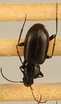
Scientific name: Calathus advena
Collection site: Rocky Mountains NEON (RMNP), plot RMNP_014